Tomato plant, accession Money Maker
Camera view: vertical (180 deg); turntable rotation: 210 degrees
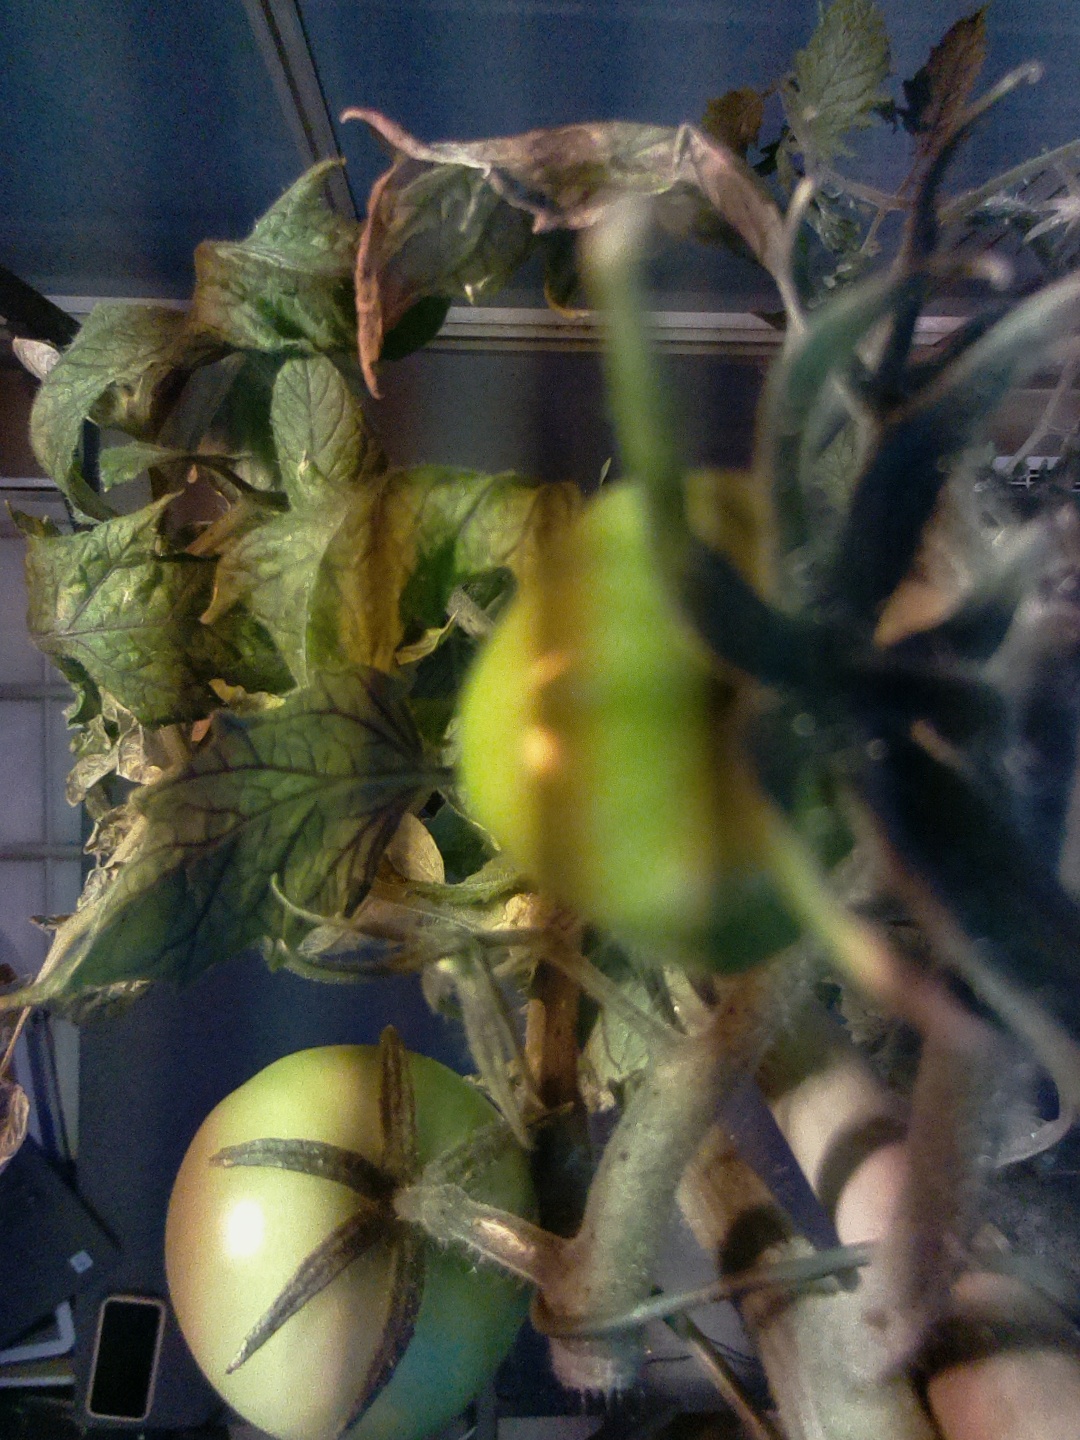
BBCH growth stage 80: fruits start showing typical ripe color (orange -> red)